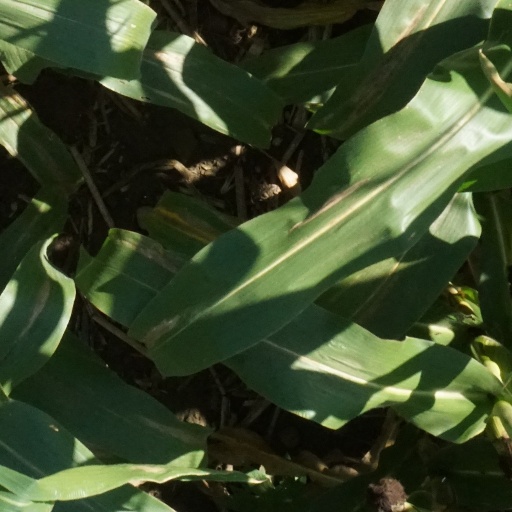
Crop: maize; corn